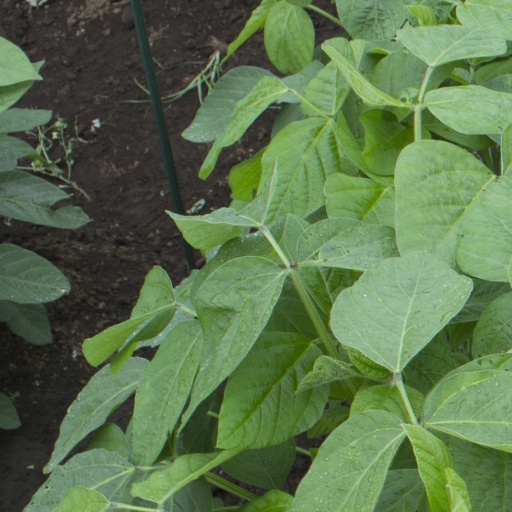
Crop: soybean